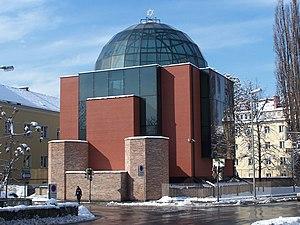
La nouvelle synagogue de Graz se trouve place David Herzog, sur la rive droite de la rivière Mur, à Gries, 5e arrondissement de Graz. La synagogue de la communauté juive de Graz qui dépend maintenant de la communauté juive de Vienne, s'occupe principalement des juifs de Graz, mais aussi de Styrie, de Carinthie et du sud du Burgenland.